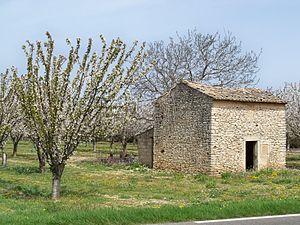
Cerisiers et cabanon près de Coustellet, Vaucluse, France
Le massif du Luberon est un massif montagneux peu élevé qui s'étend d'est en ouest entre les Alpes-de-Haute-Provence et le département de Vaucluse, en France. La première mention du massif est antérieure au début de l'ère chrétienne. La forme moderne Luberon est attestée à partir du XVIIIᵉ siècle.